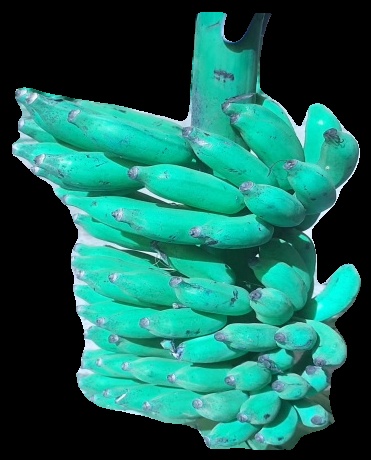
Variety: elakki-bale
Grade: grade3